Kristian Hude

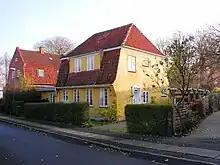
Hude's house at Klostervang 21 in Roskilde.

In 1899, Hude established his own photographic studio in Roskilde. He worked as a photographer both for the National Museum of Denmark and the Association for the Preservation of Historic Buildings. He was first based at Hersegade 10, then at Skomagergade 19, and from 1906 at Algade 26. He later moved to his own house at Klostervang 21. On Saturdays, he generally made a trip to Copenhagen. He also went on frequent trips around the country to photograph historic buildings. In 1919, Hude was awarded an annual sum of DKK 900 from the Danish state in return for leaving his glass negatives to the National Museum of Denmark.